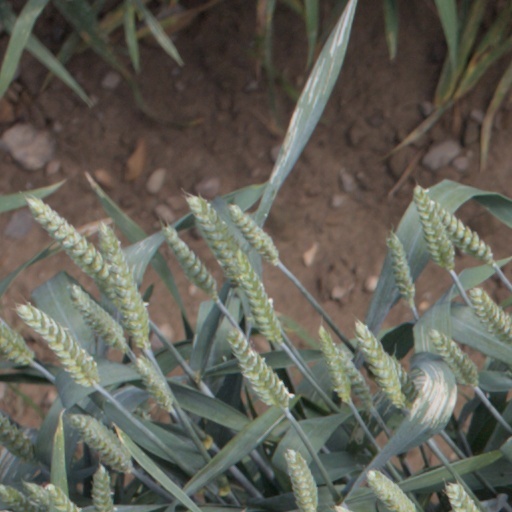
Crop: wheat